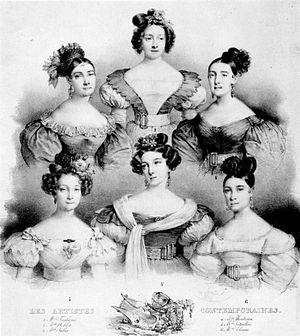
Titre
L’opéra Le Peletier était une salle d’opéra parisienne de 1821 à 1873.
Le ballet de l’Opéra national de Paris est l'une des plus prestigieuses et la plus ancienne des compagnies de danse classique du monde.
Julia de Varennes, née Odile Daniel à Paris le 25 mars 1805 et morte à Paris en septembre 1849, connue sous le nom de scène « Mademoiselle Julia », est une danseuse française active sous la Seconde Restauration, période du ballet romantique.